Simulation

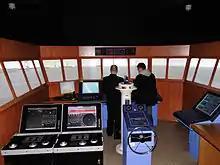
A ship bridge simulator

Flight simulation is mainly used to train pilots outside of the aircraft. In comparison to training in flight, simulation-based training allows for practicing maneuvers or situations that may be impractical (or even dangerous) to perform in the aircraft while keeping the pilot and instructor in a relatively low-risk environment on the ground. For example, electrical system failures, instrument failures, hydraulic system failures, and even flight control failures can be simulated without risk to the crew or equipment.